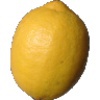
Label: lemon